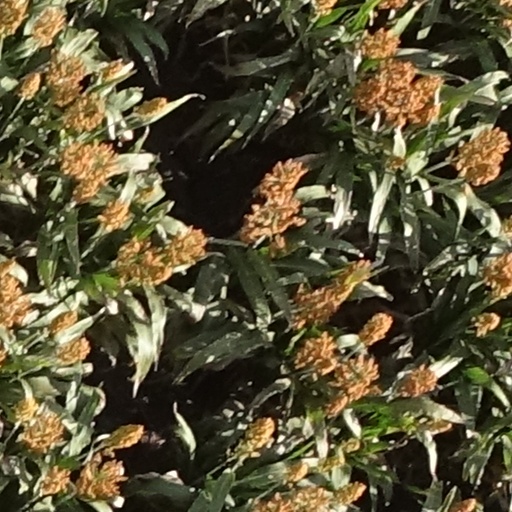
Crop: sorghum